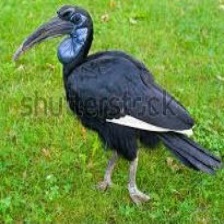
Species: ABYSSINIAN GROUND HORNBILL
Scientific name: BUCORVUS ABYSSINICUS
ImageNet parent category: hornbill